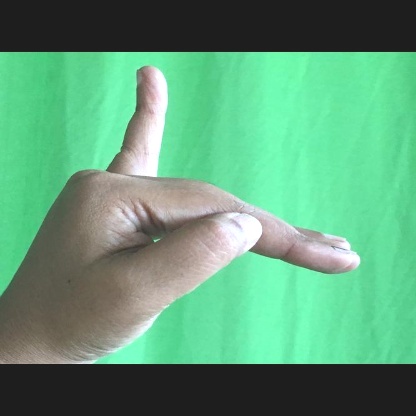
Mudra: Hamsapaksha